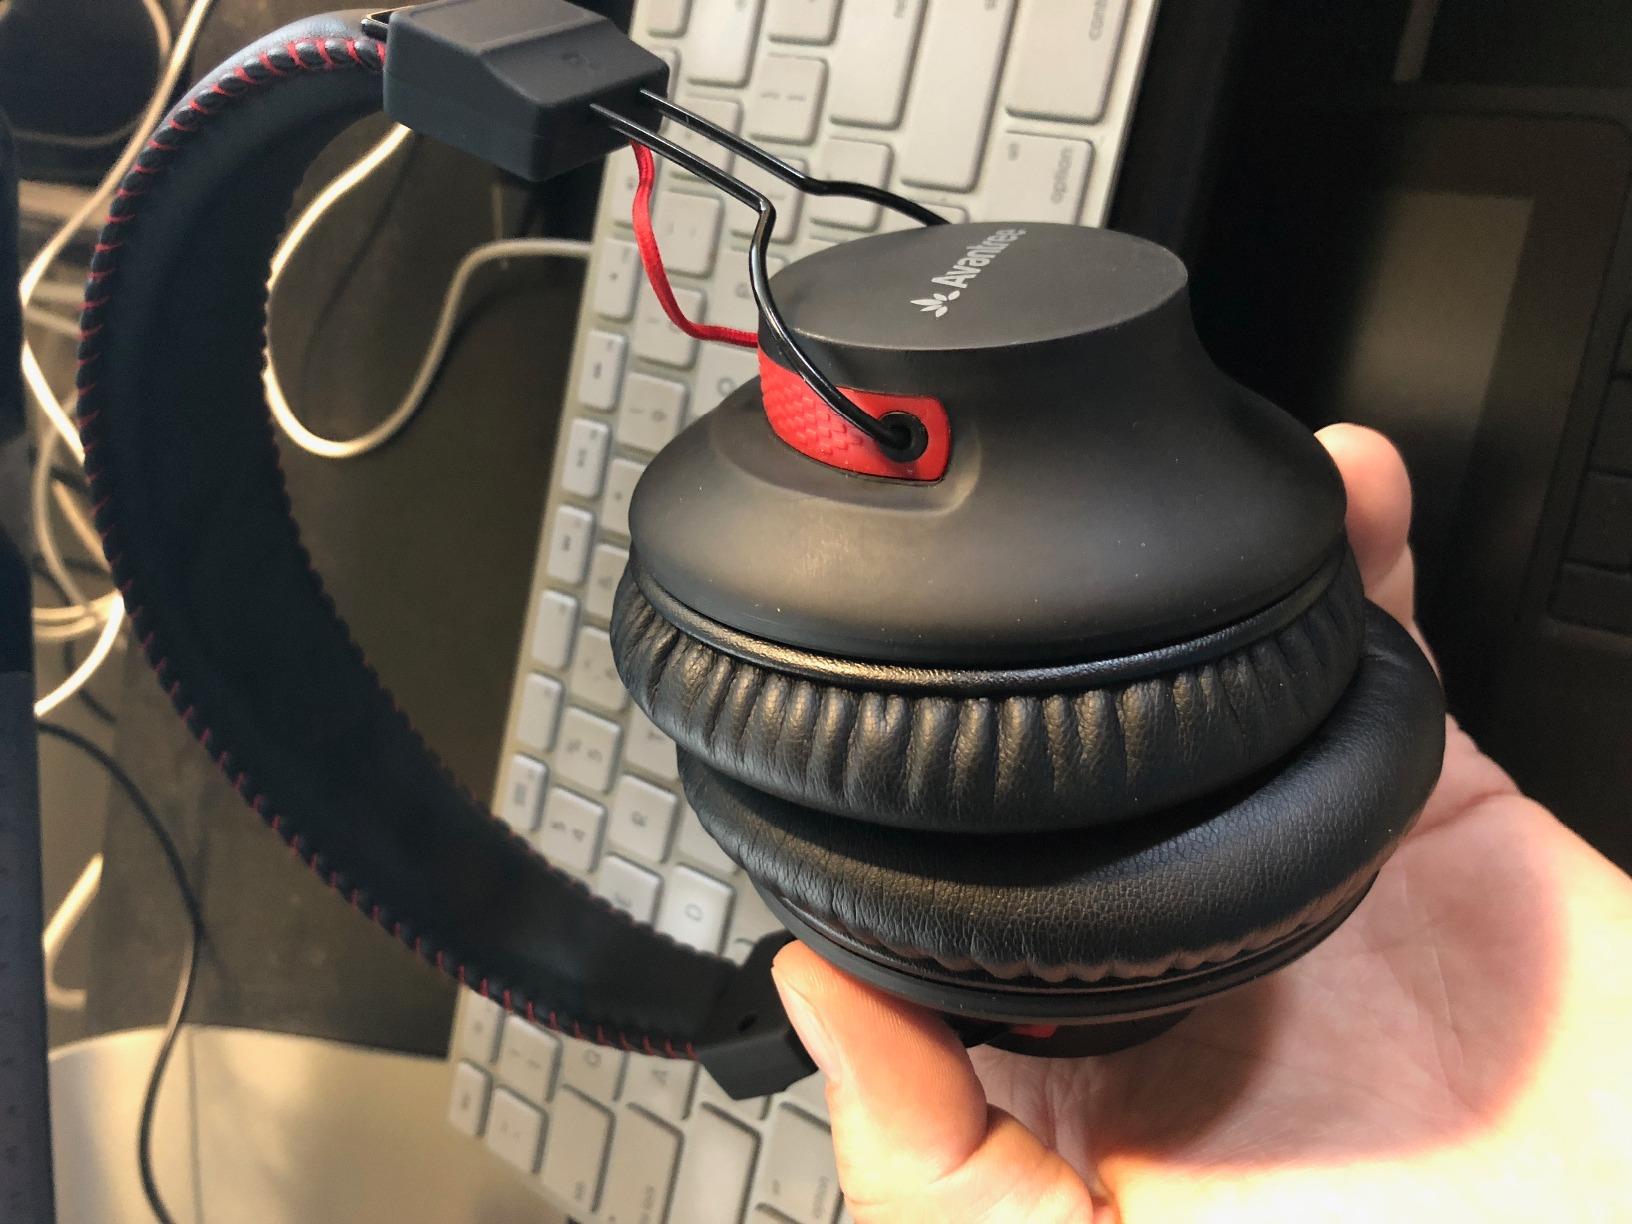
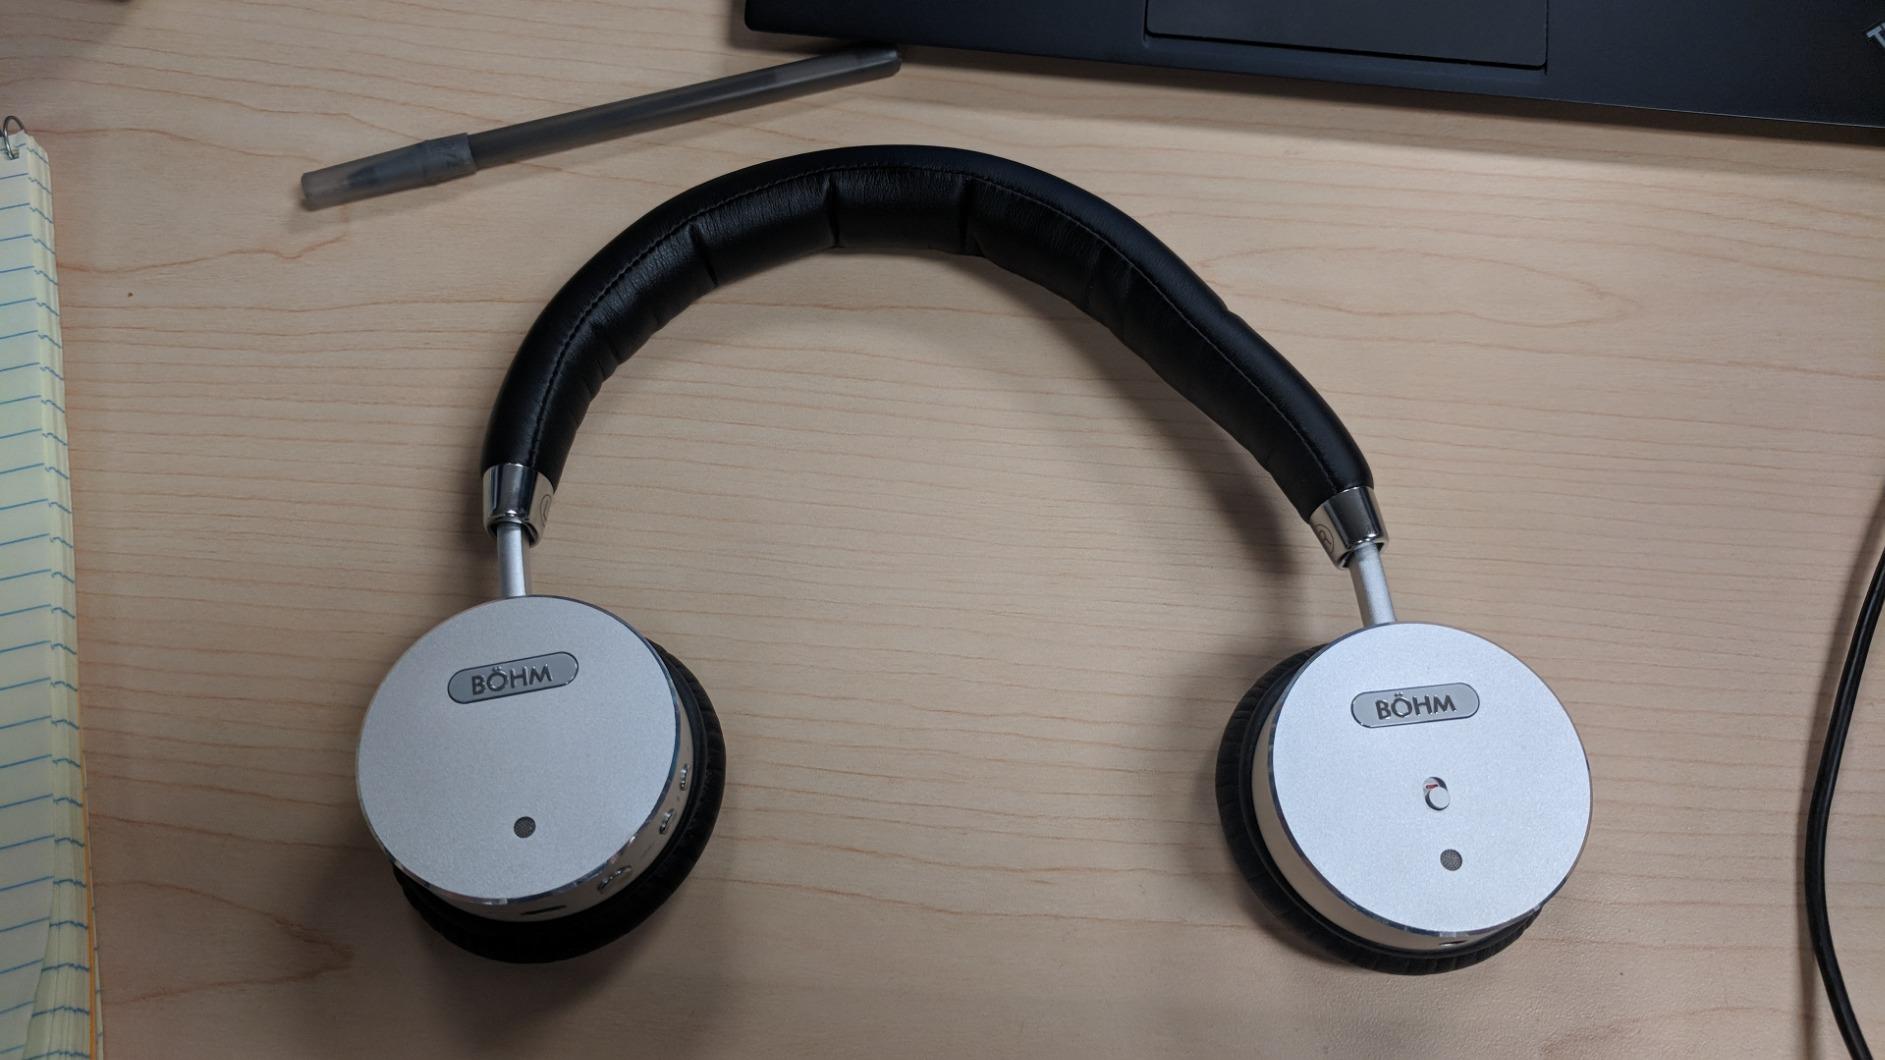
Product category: headphones
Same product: no